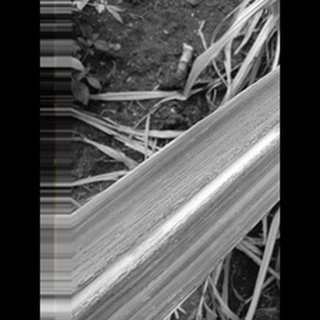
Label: sugarcane_rust